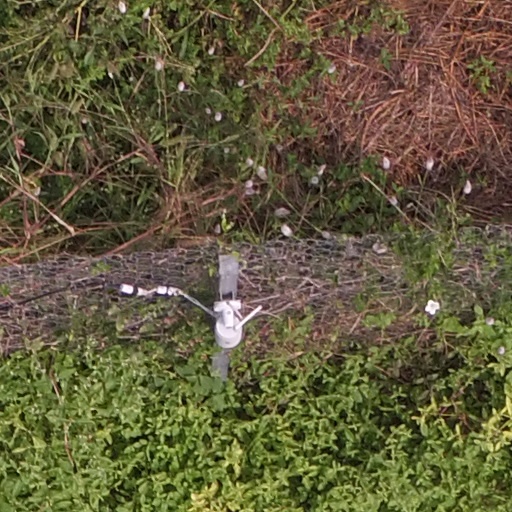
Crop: maize; corn